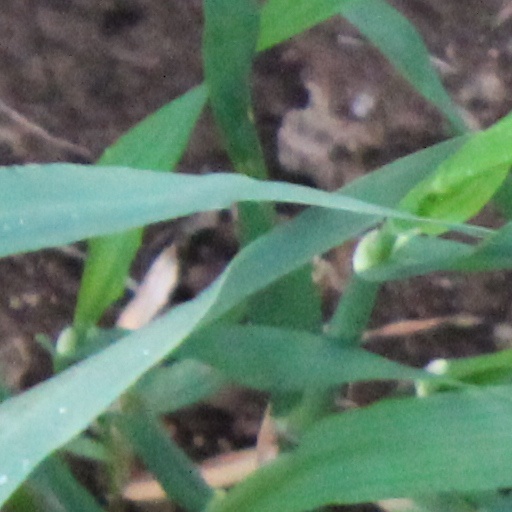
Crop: wheat